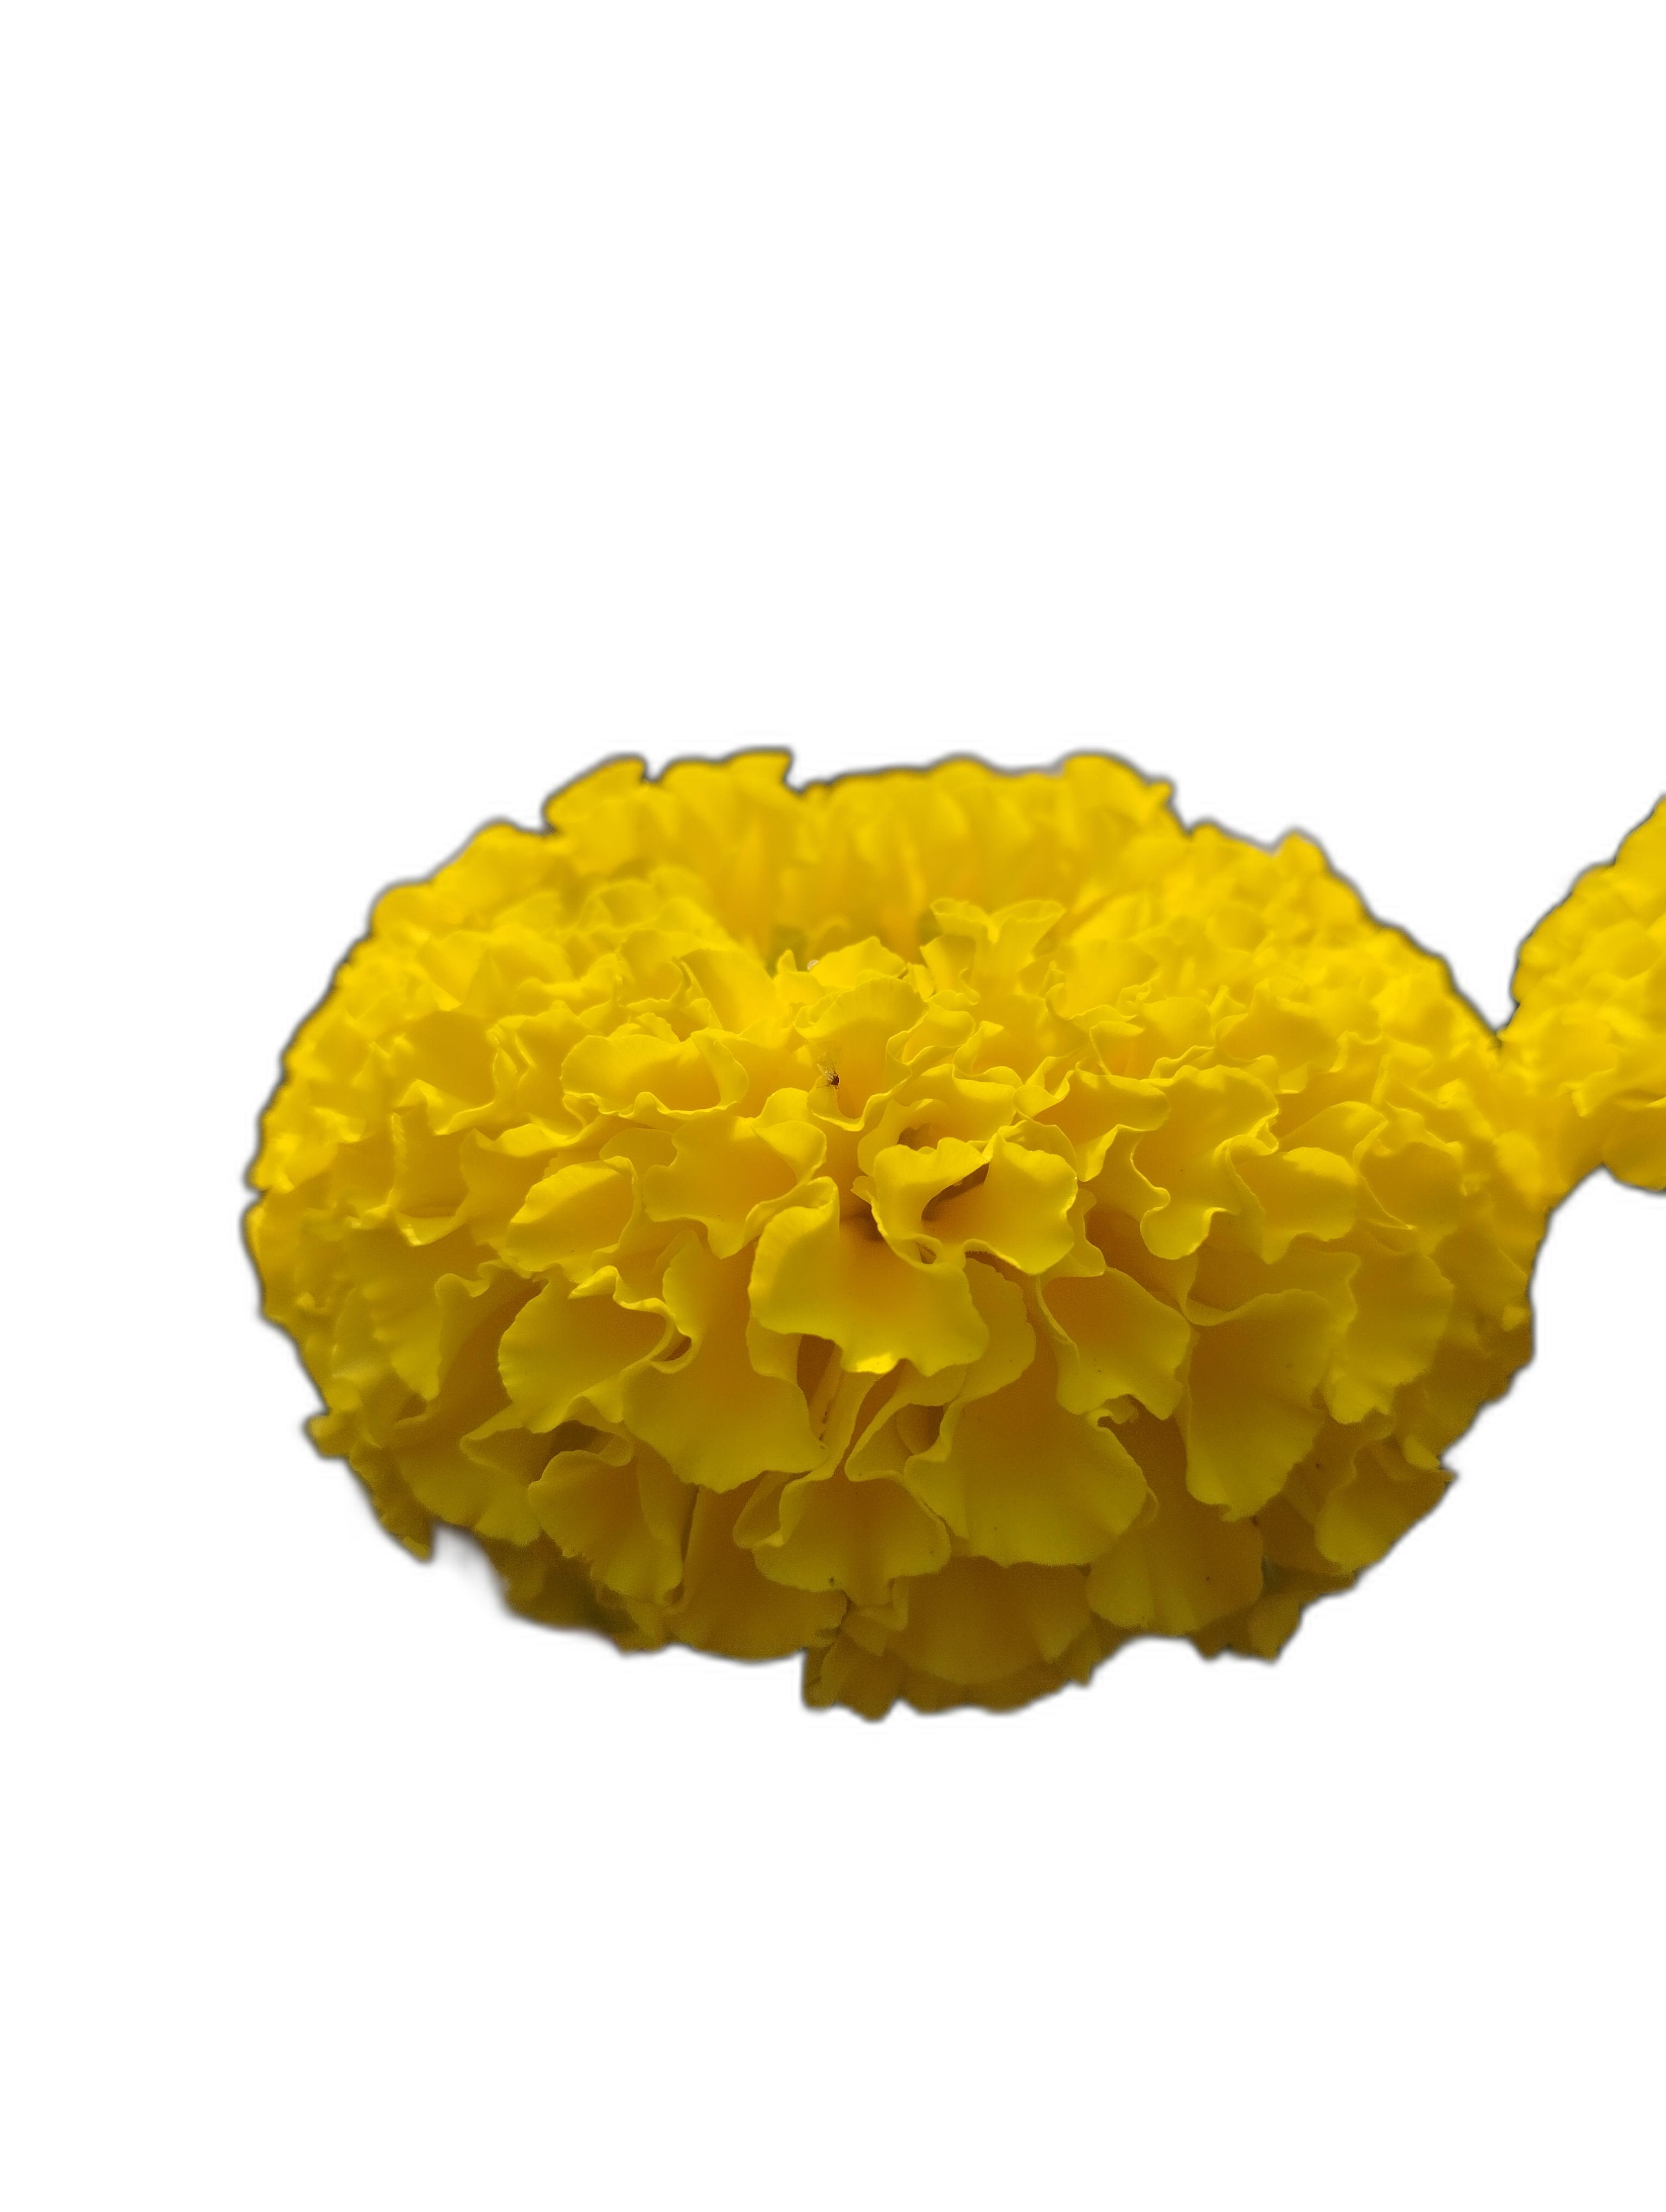
Label: Marigold